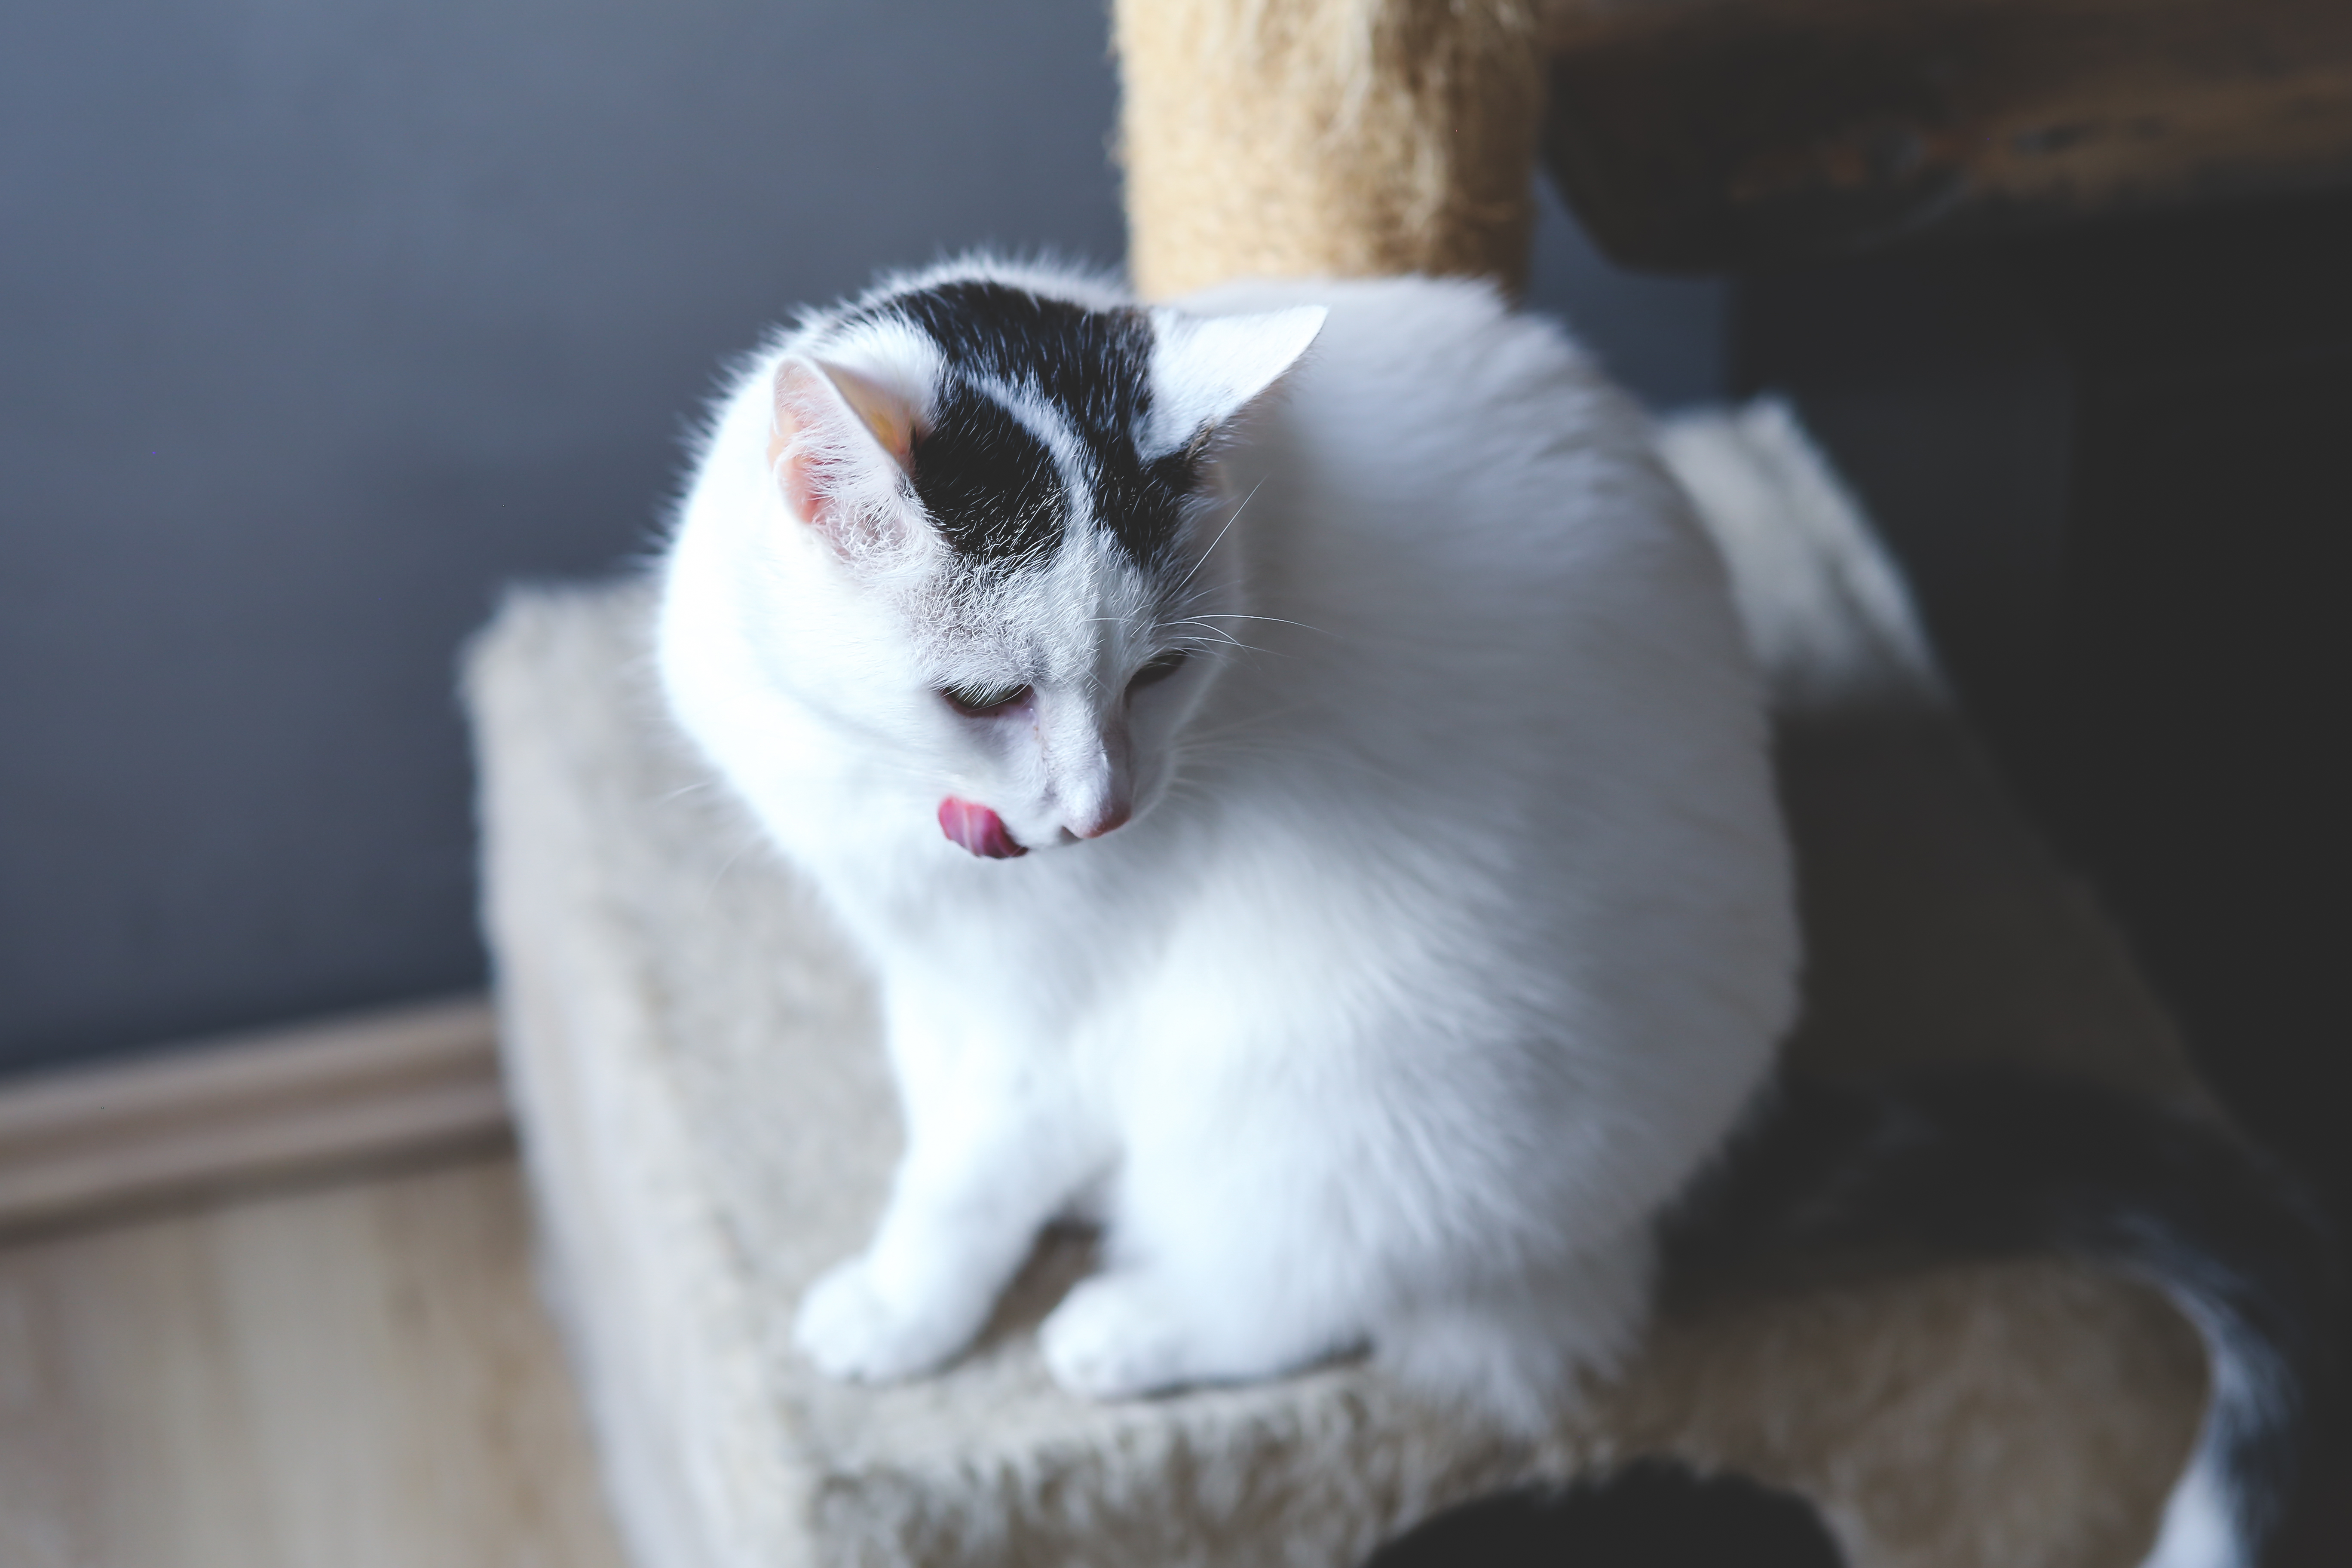
animal, cute, pet, fur, kitten, cat, mammal, whiskers, vertebrate, small to medium sized cats, cat like mammal